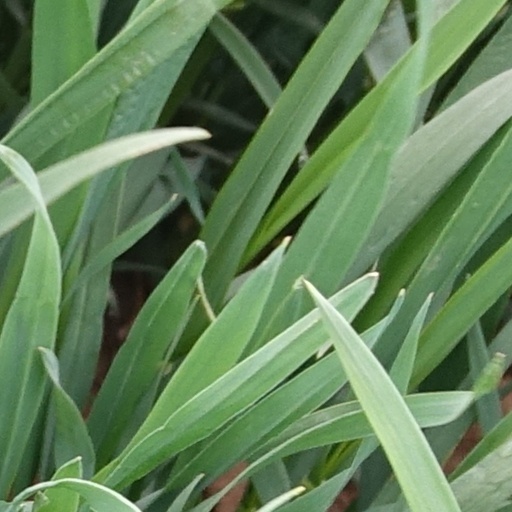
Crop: wheat